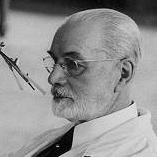
Age: 81